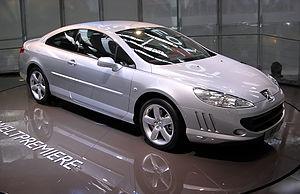
Peugeot est un constructeur automobile français. L'entreprise familiale qui précède l'actuelle entreprise Peugeot est fondée en 1810, lors de la transformation du moulin familial sis à Hérimoncourt en aciérie. Différentes branches de la famille vont se lancer dans des productions très diversifiées, mais toutes basées sur l'acier